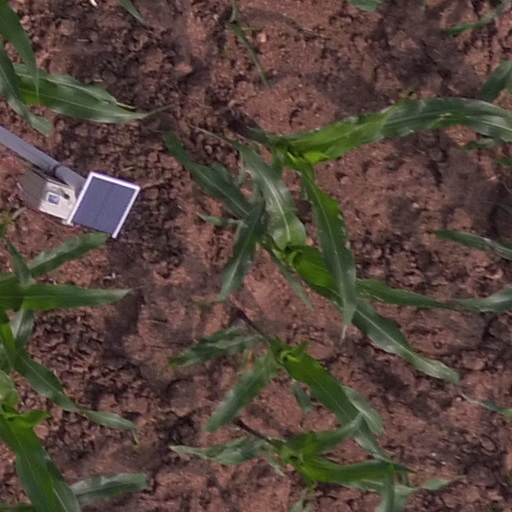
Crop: maize; corn